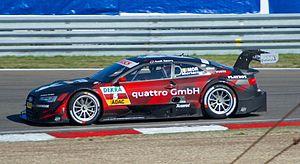
Edoardo Mortara, né le 12 janvier 1987 à Genève, est un pilote automobile italo-suisse, courant sous licence suisse depuis 2016. Il courait avant 2016 sous licence italienne et possédait la nationalité française jusqu'en 2013.